List of Major League Baseball no-hitters

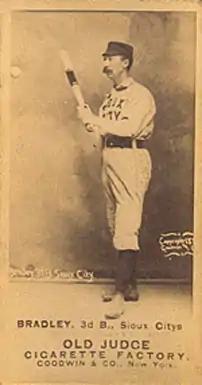
George Bradley, credited with the first official MLB no-hitter

Regulation games in which a pitcher or staff pitches less than nine full innings, or in which a hit is allowed in extra innings, are not recognized by MLB as no-hitters. However, before the rules were tightened in 1991, such games were recognized as official no-hitters.